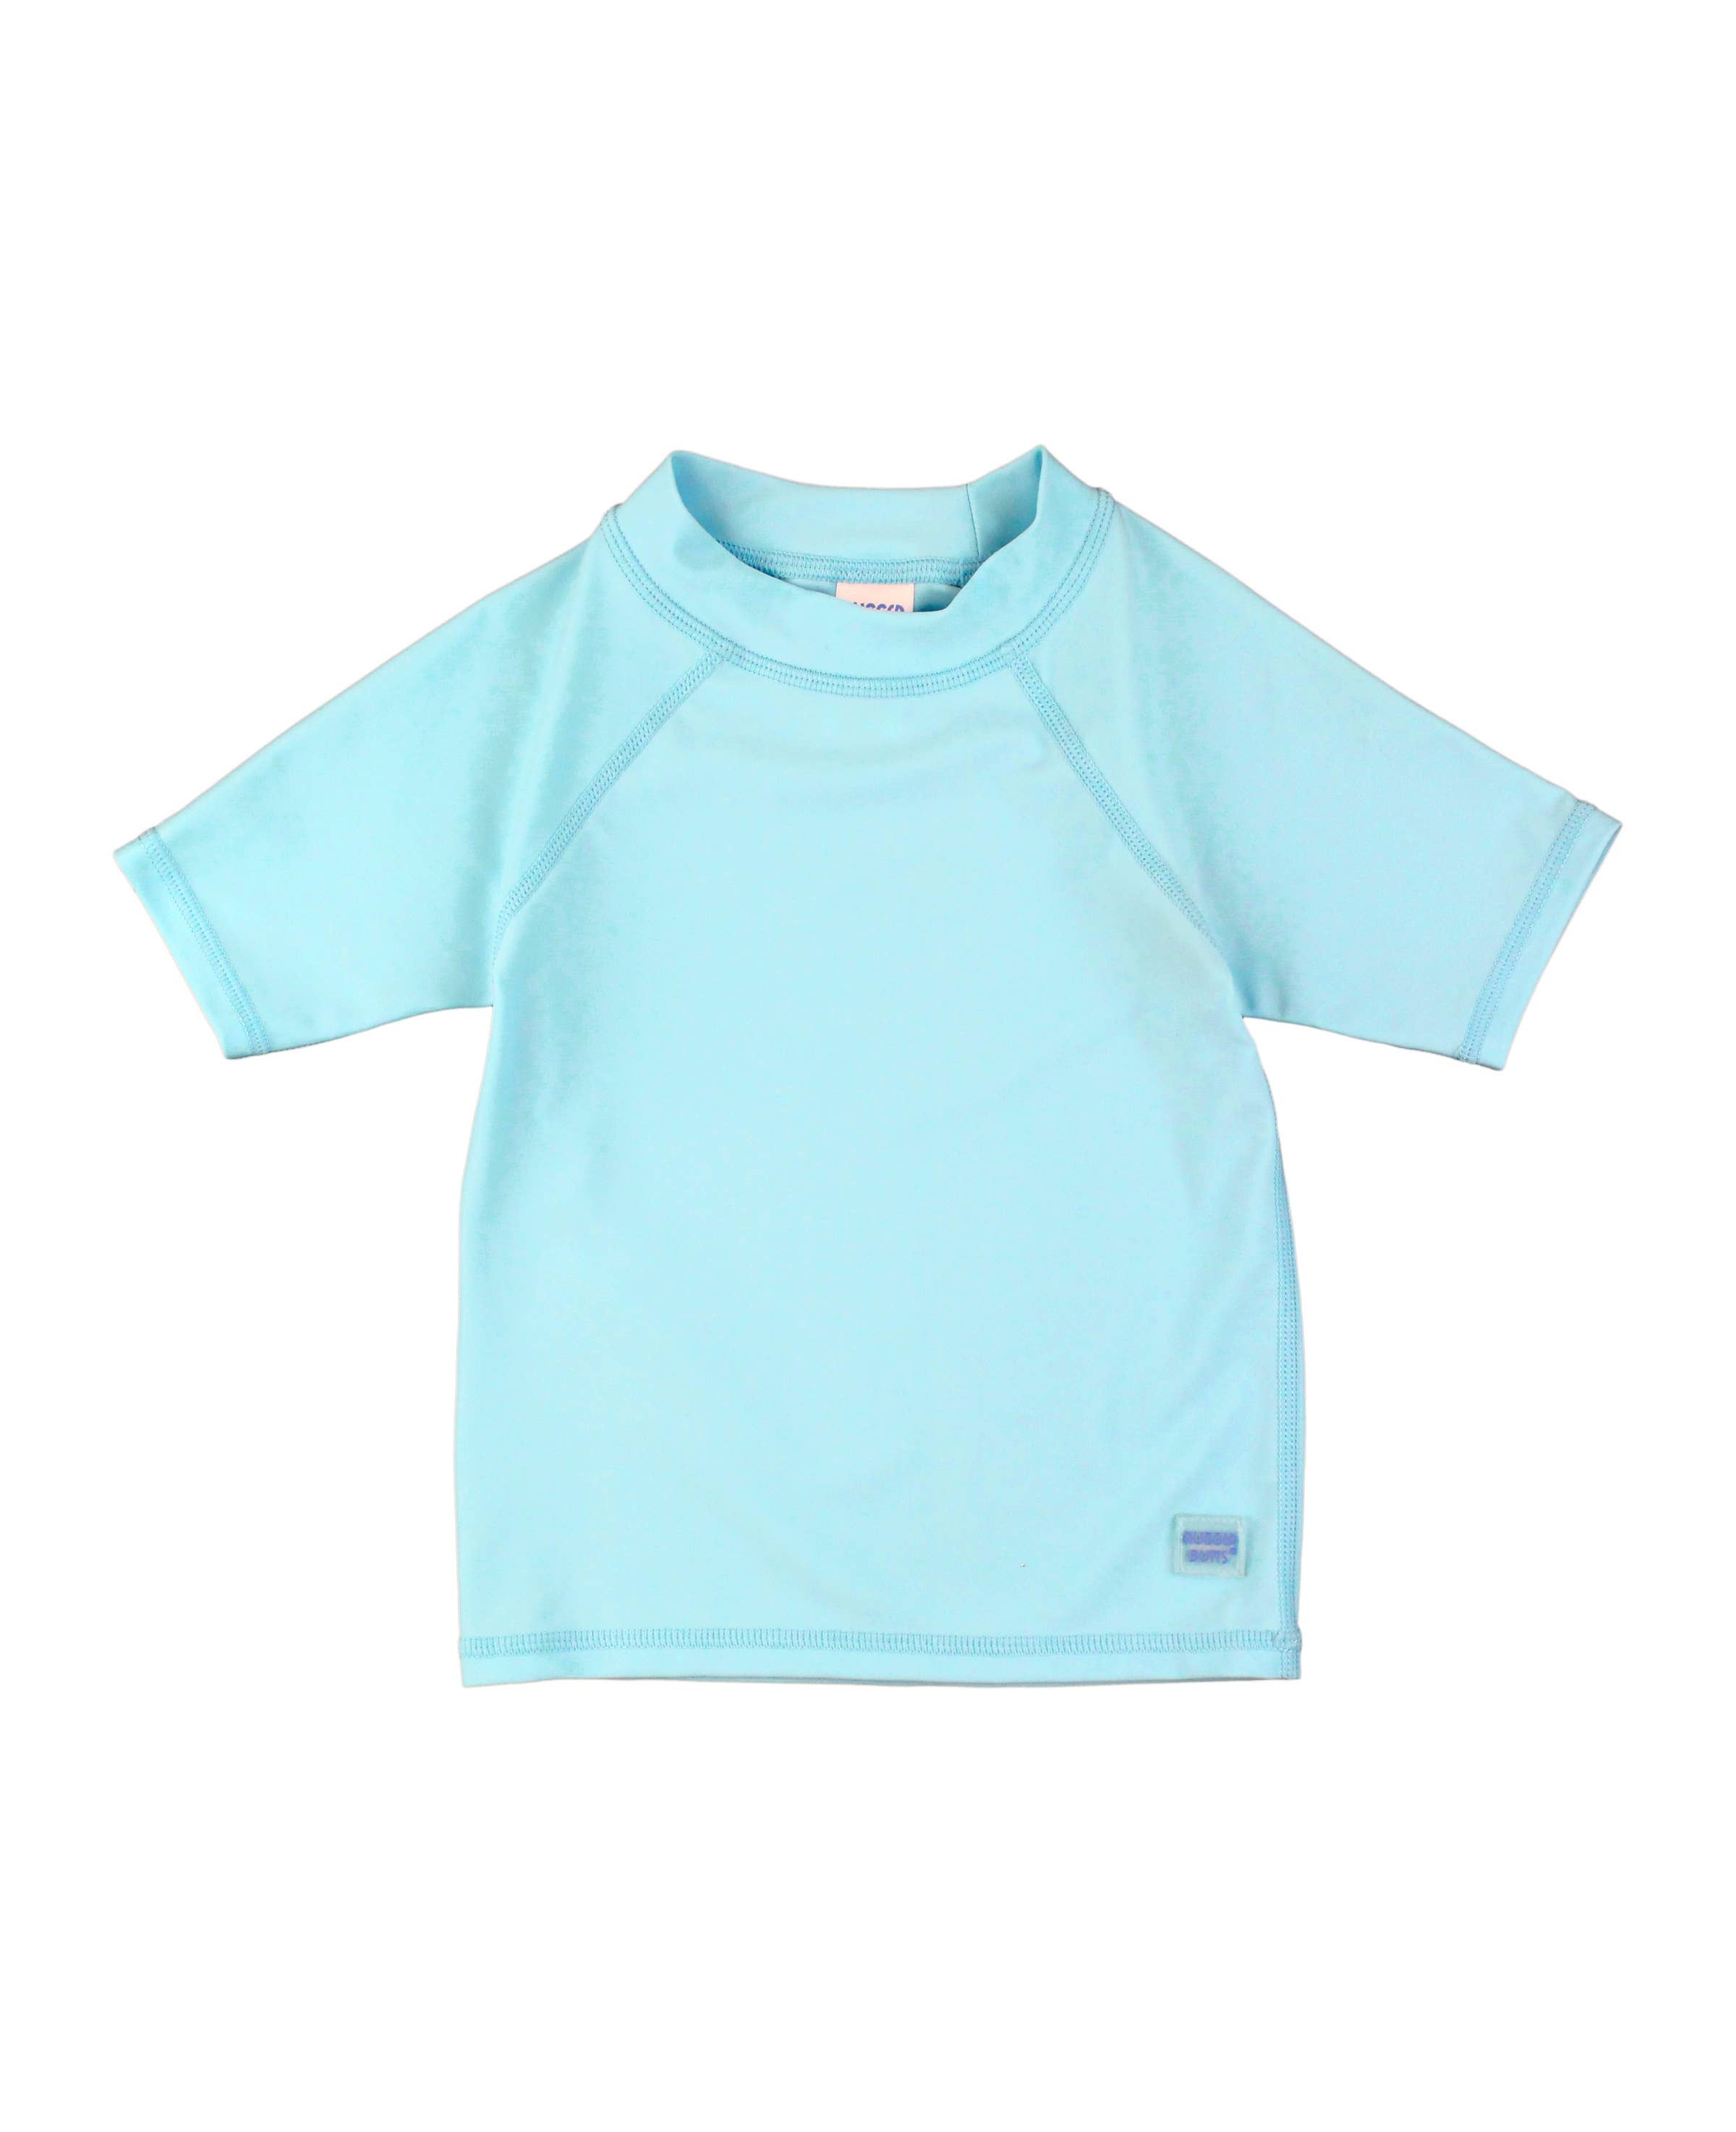
Tropical Breeze Short Sleeve Rash Guard: 3-6m / Blue
He'll be ready for the backyard or beach in this comfy short sleeve rashguard. Made from a high-quality swimwear fabric with built-in UPF 50+ sun protection, it's perfect to mix and match with his favorite swim trunks.
Brand: RuffleButts
Category: Apparel & Accessories > Clothing > Baby & Toddler Clothing > Baby & Toddler Swimwear > Rash Guards